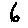
Label: 6